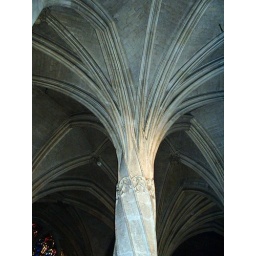
Palm tree column in the deambulatory. On the Left Bank in the Latin Quarter, not far from Notre Dame.